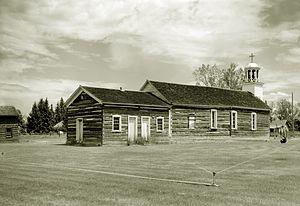
La Mission jésuite Sainte-Marie de Bitter Root a été fondée en 1841 par l'un des Jésuites aux États-Unis, le prêtre belge Pierre-Jean De Smet, sur la Bitterroot, un affluent du fleuve Columbia.